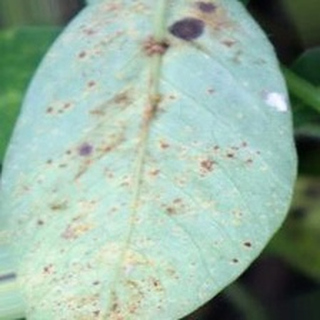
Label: groundnut_rust